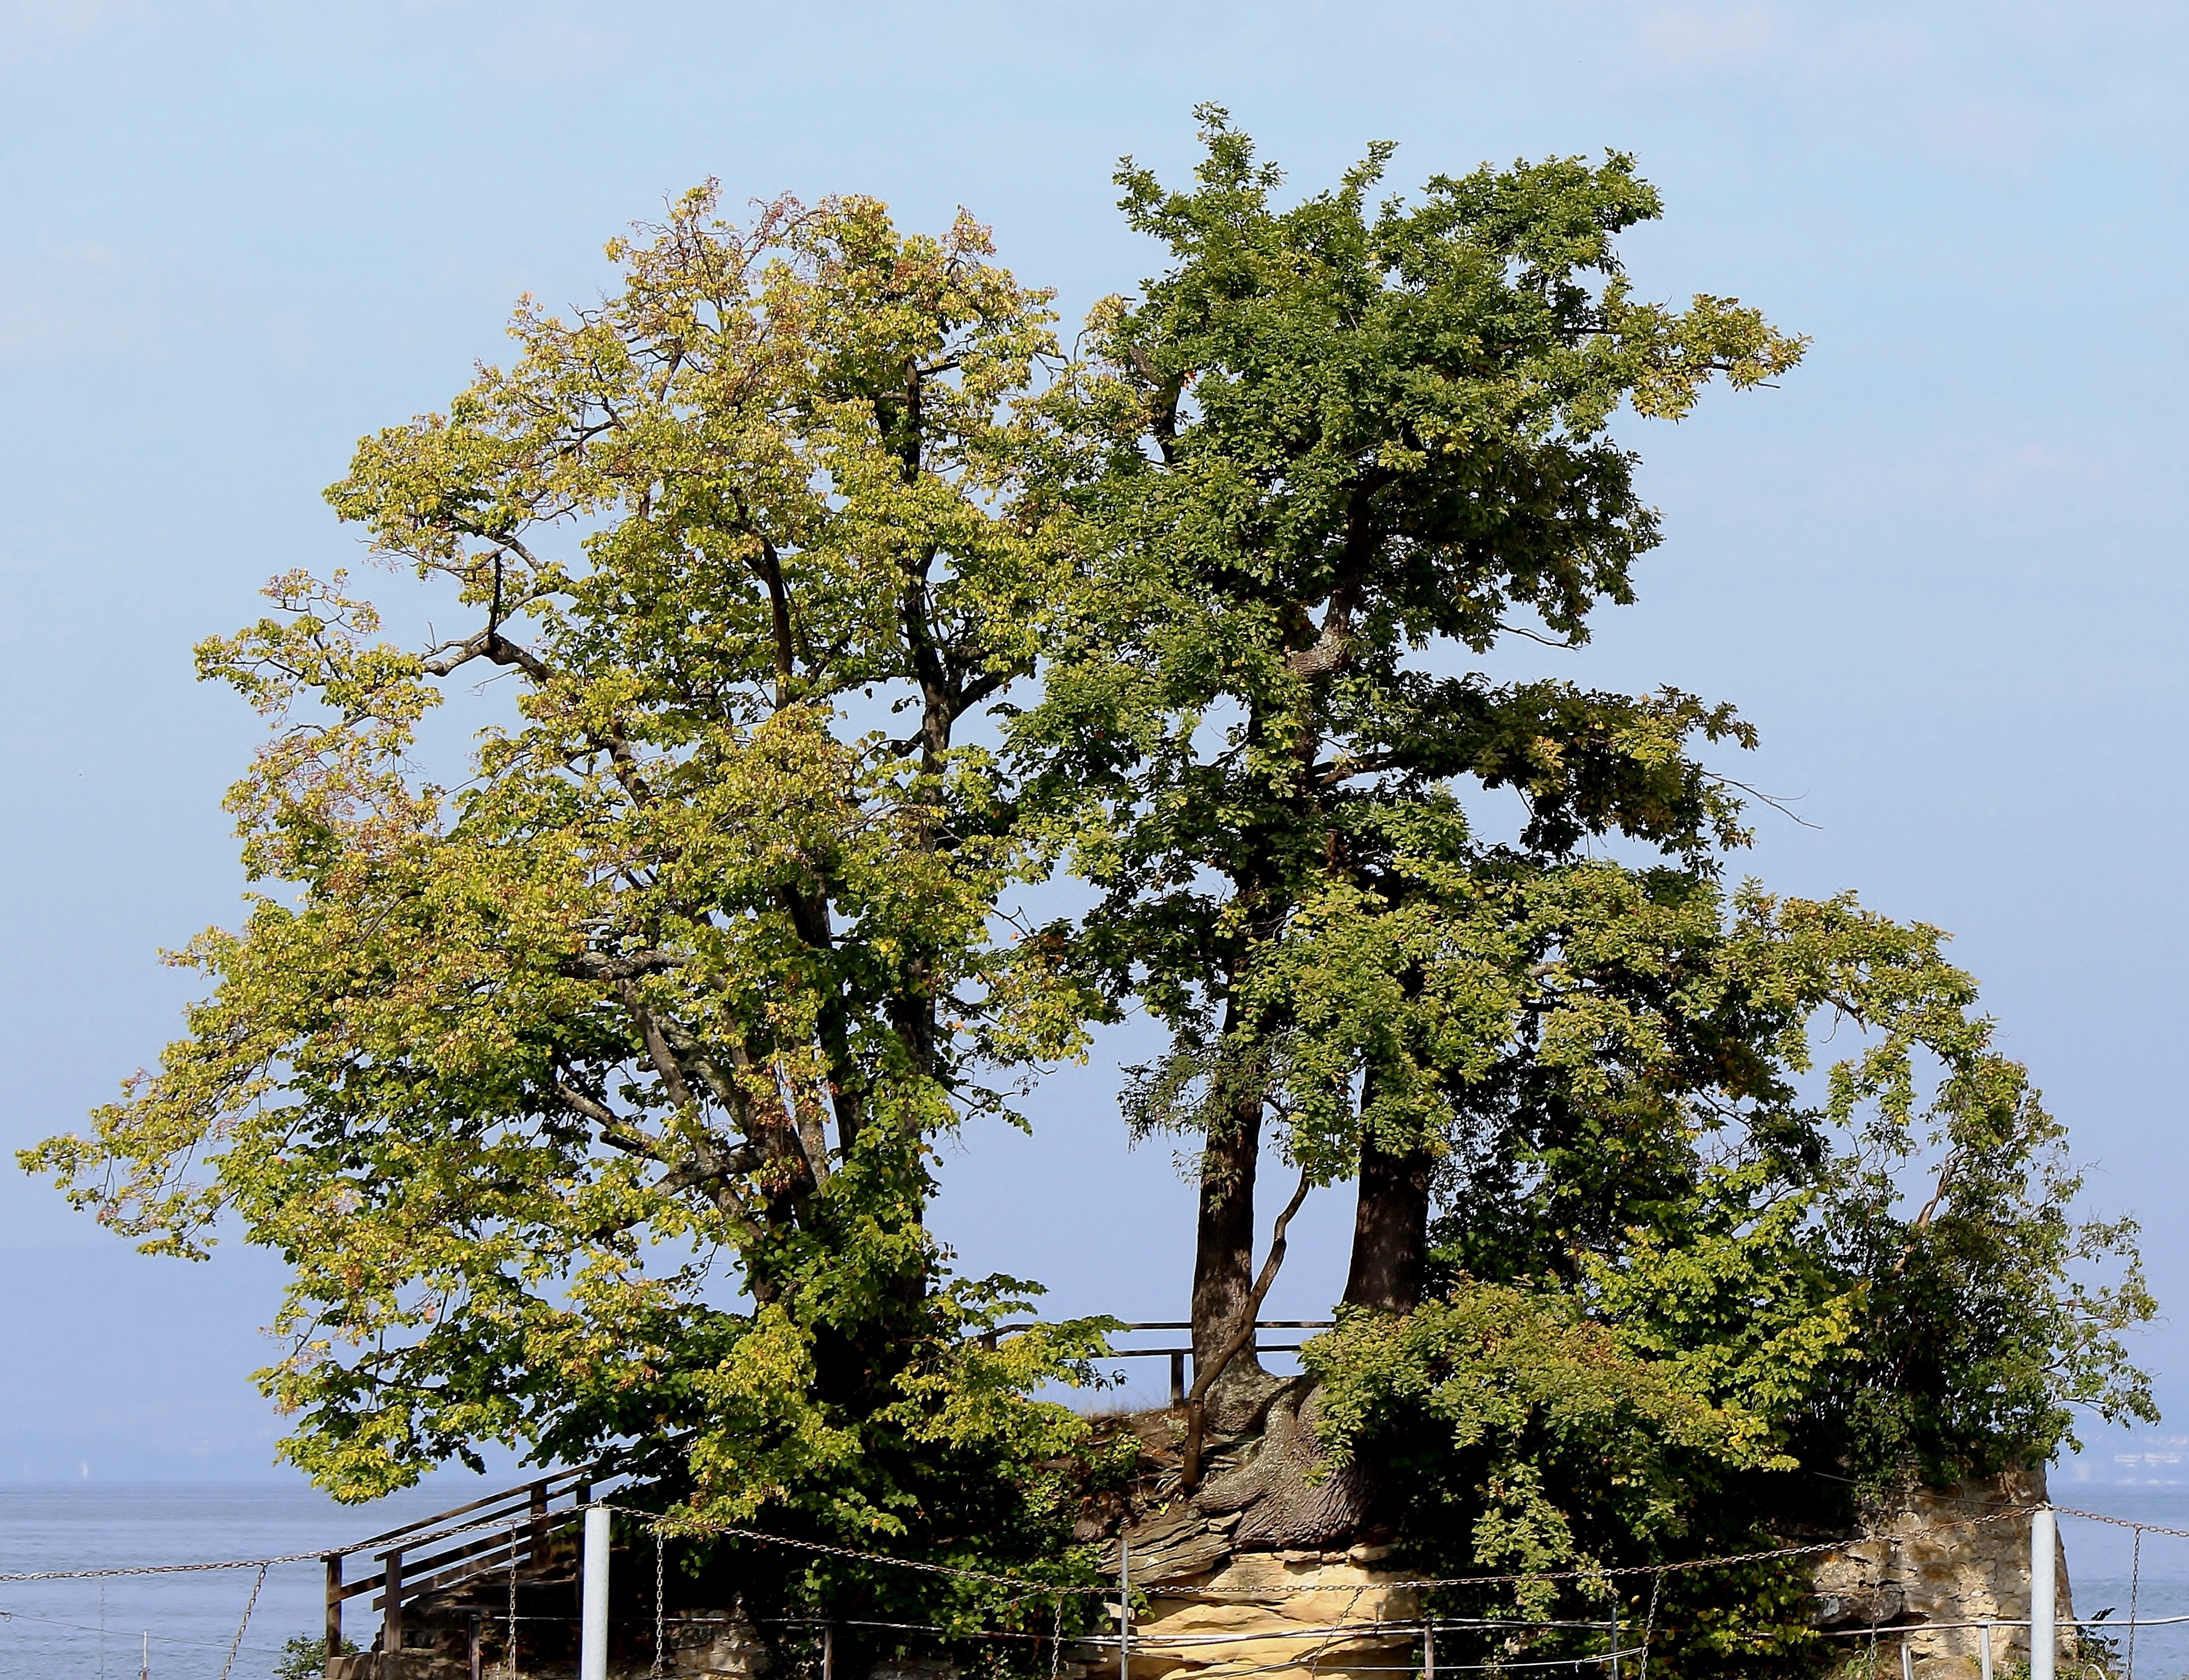
tree, branch, plant, leaf, flower, lake, idyllic, autumn, island, botany, trees, deciduous, oak, lake constance, flowering plant, romanshorn, woody plant, land plant, plane tree family